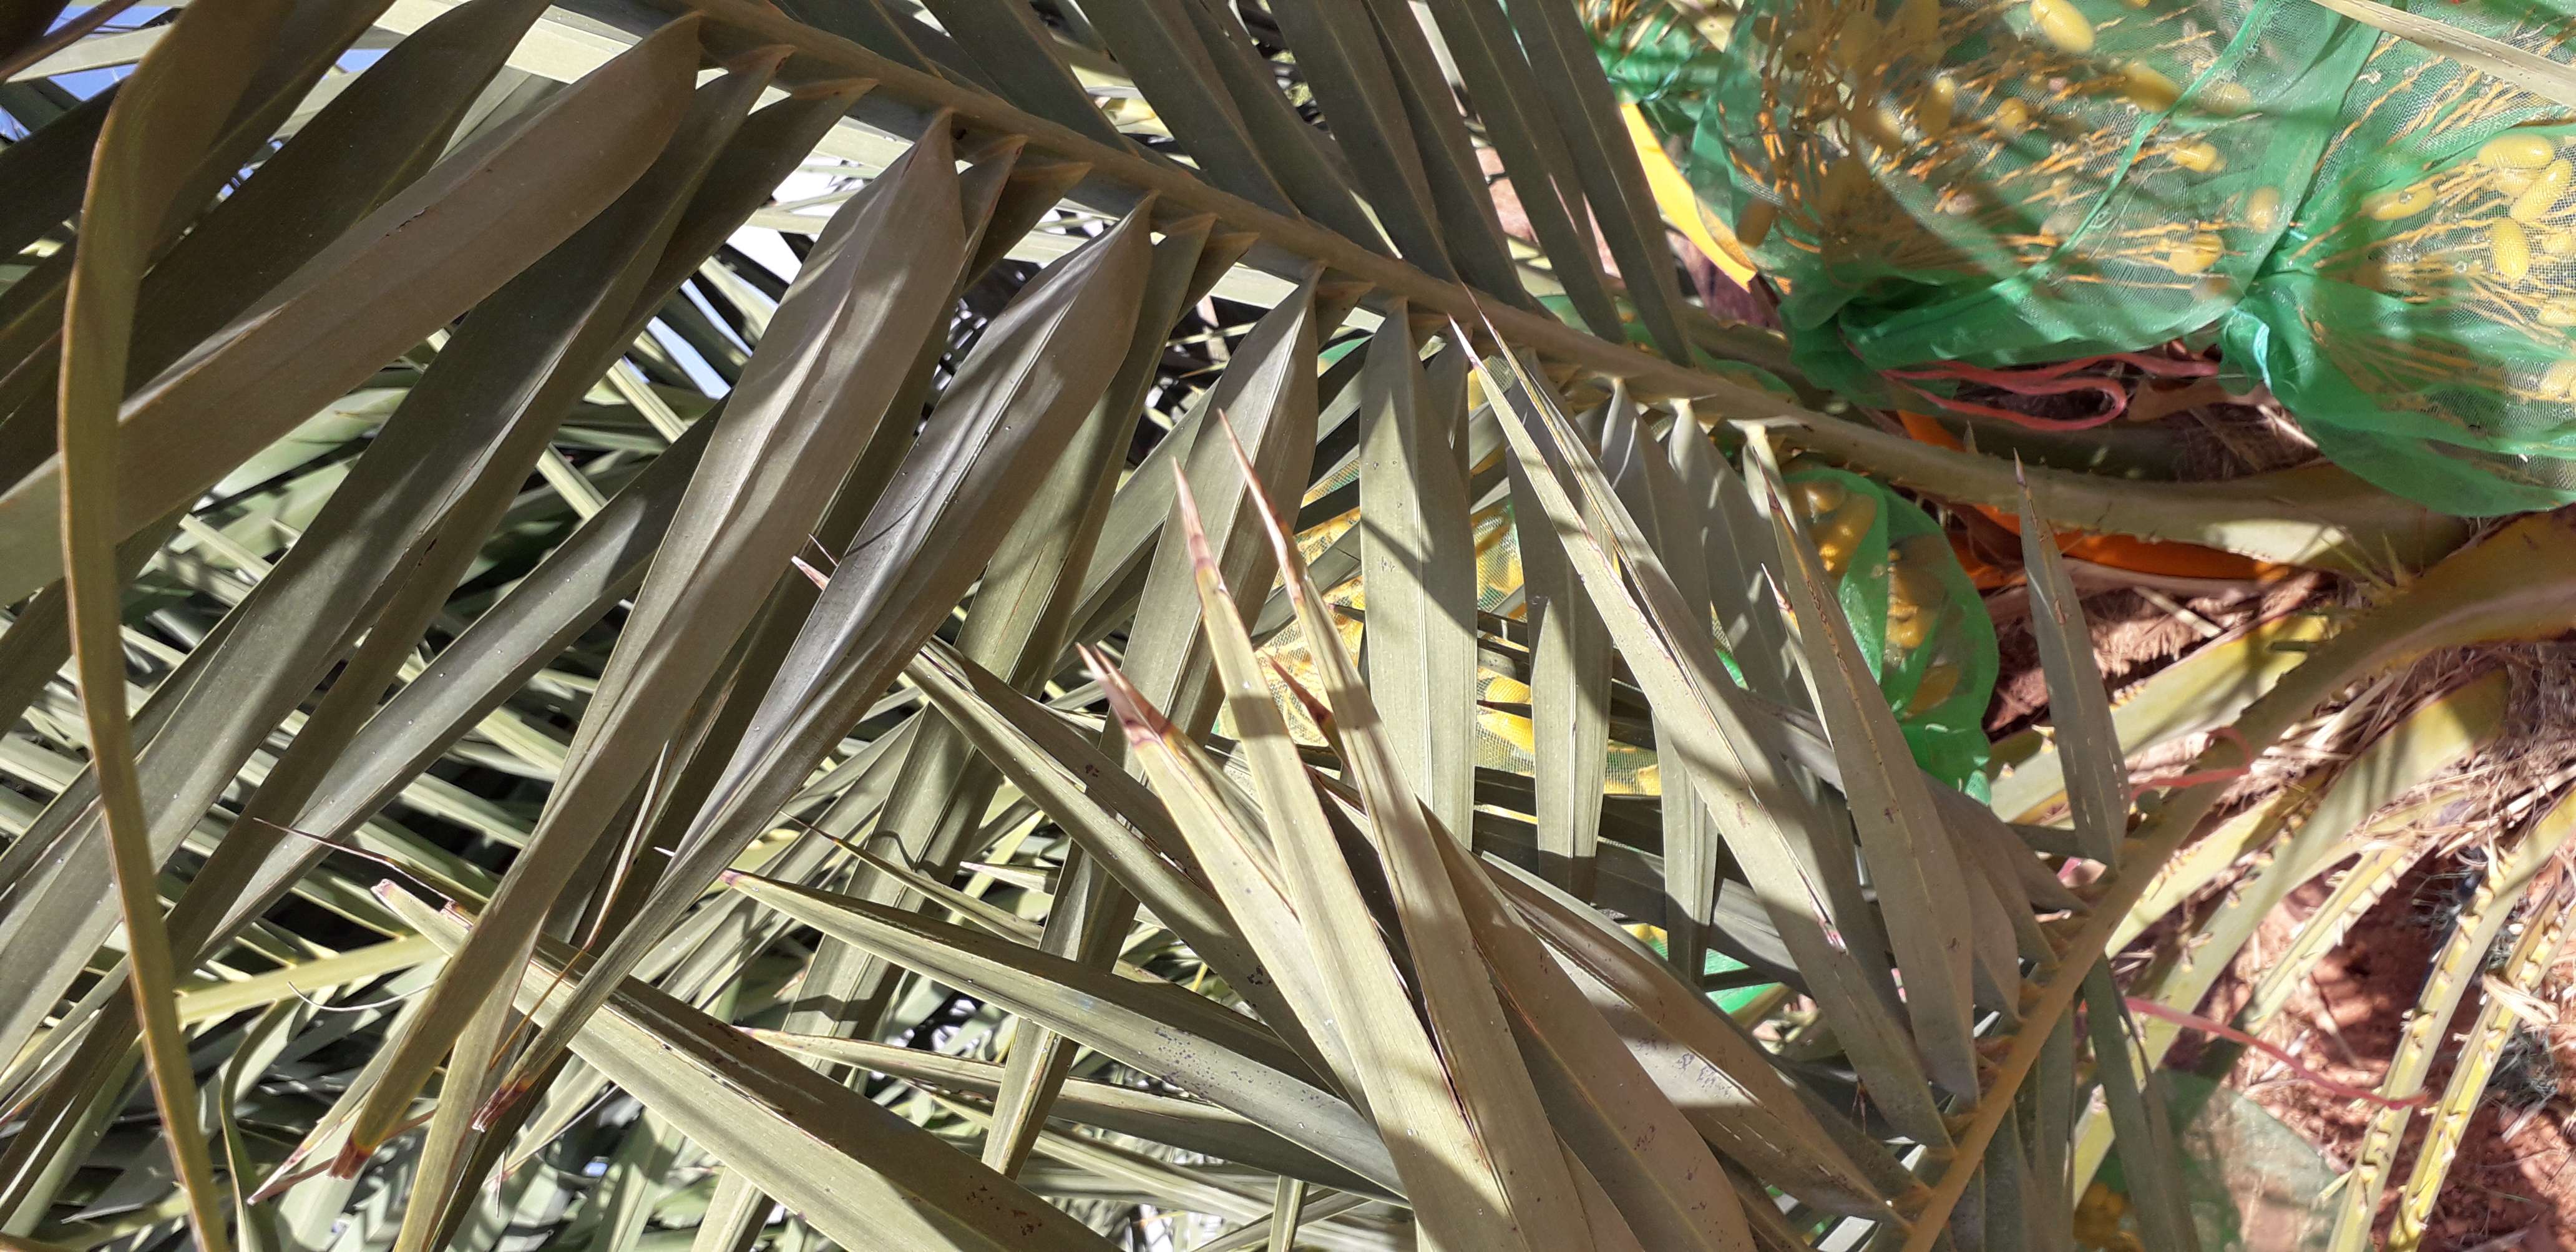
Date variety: kholt